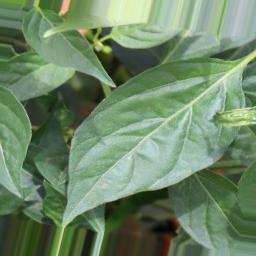
Label: healthy